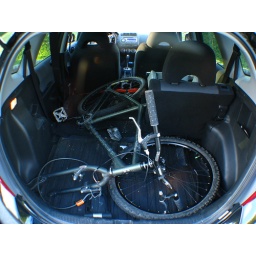
The back seat area of the Honda Fit folded down so the bike can lay flat in the typical storage area of the car.